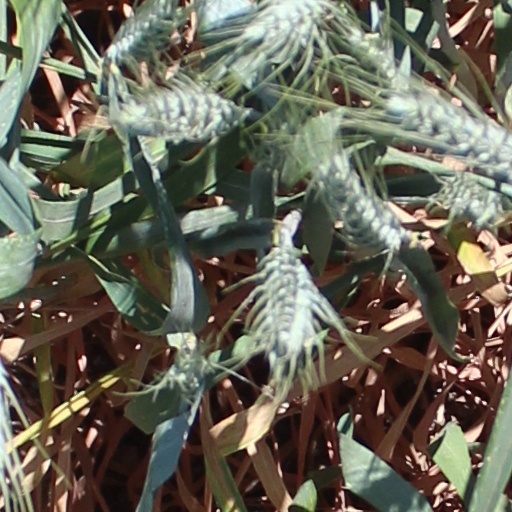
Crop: wheat